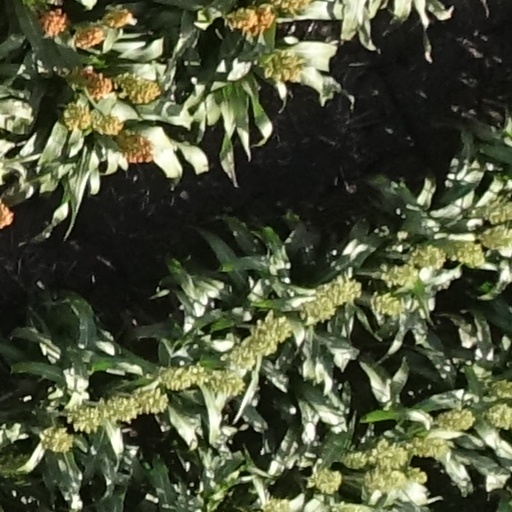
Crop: sorghum